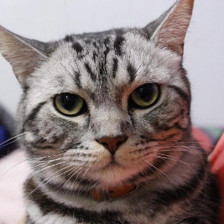
Label: animals